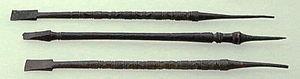
Styles romains pour écrire sur tablette de cire
Parfois improprement appelé stylet, le style est un petit instrument cylindrique d’os, de fer, ou d’autre matière dure, long de 8 à 15 centimètres environ, et de quelques millimètres de diamètre, dont une extrémité est effilée et pointue, et l’autre assez forte et aplatie.
Anderitum, mentionnée sous la forme ad Gabalos vers la fin du IIIᵉ siècle puis Javols au cours des siècles suivants, est une ville gallo-romaine située dans le département français de la Lozère, sur les terres de l'actuelle commune de Peyre-en-Aubrac. Elle est le chef-lieu de la civitas des Gabales de la fin du Iᵉʳ siècle av. J.-C. au Vᵉ siècle apr. J.-C. environ.